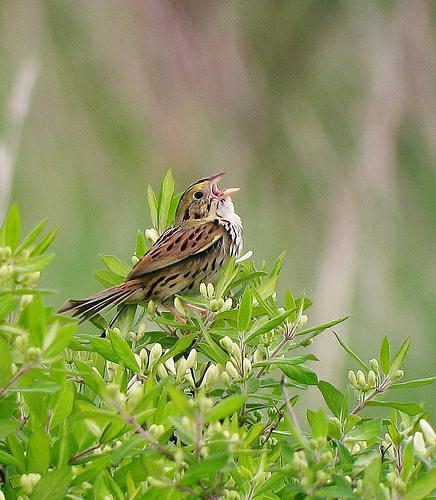
A photo of a henslow sparrow